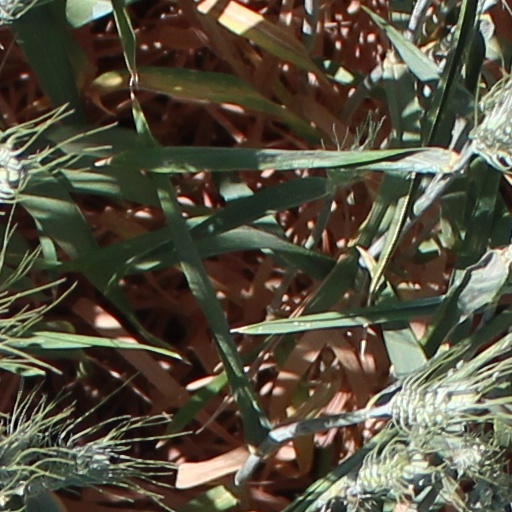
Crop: wheat